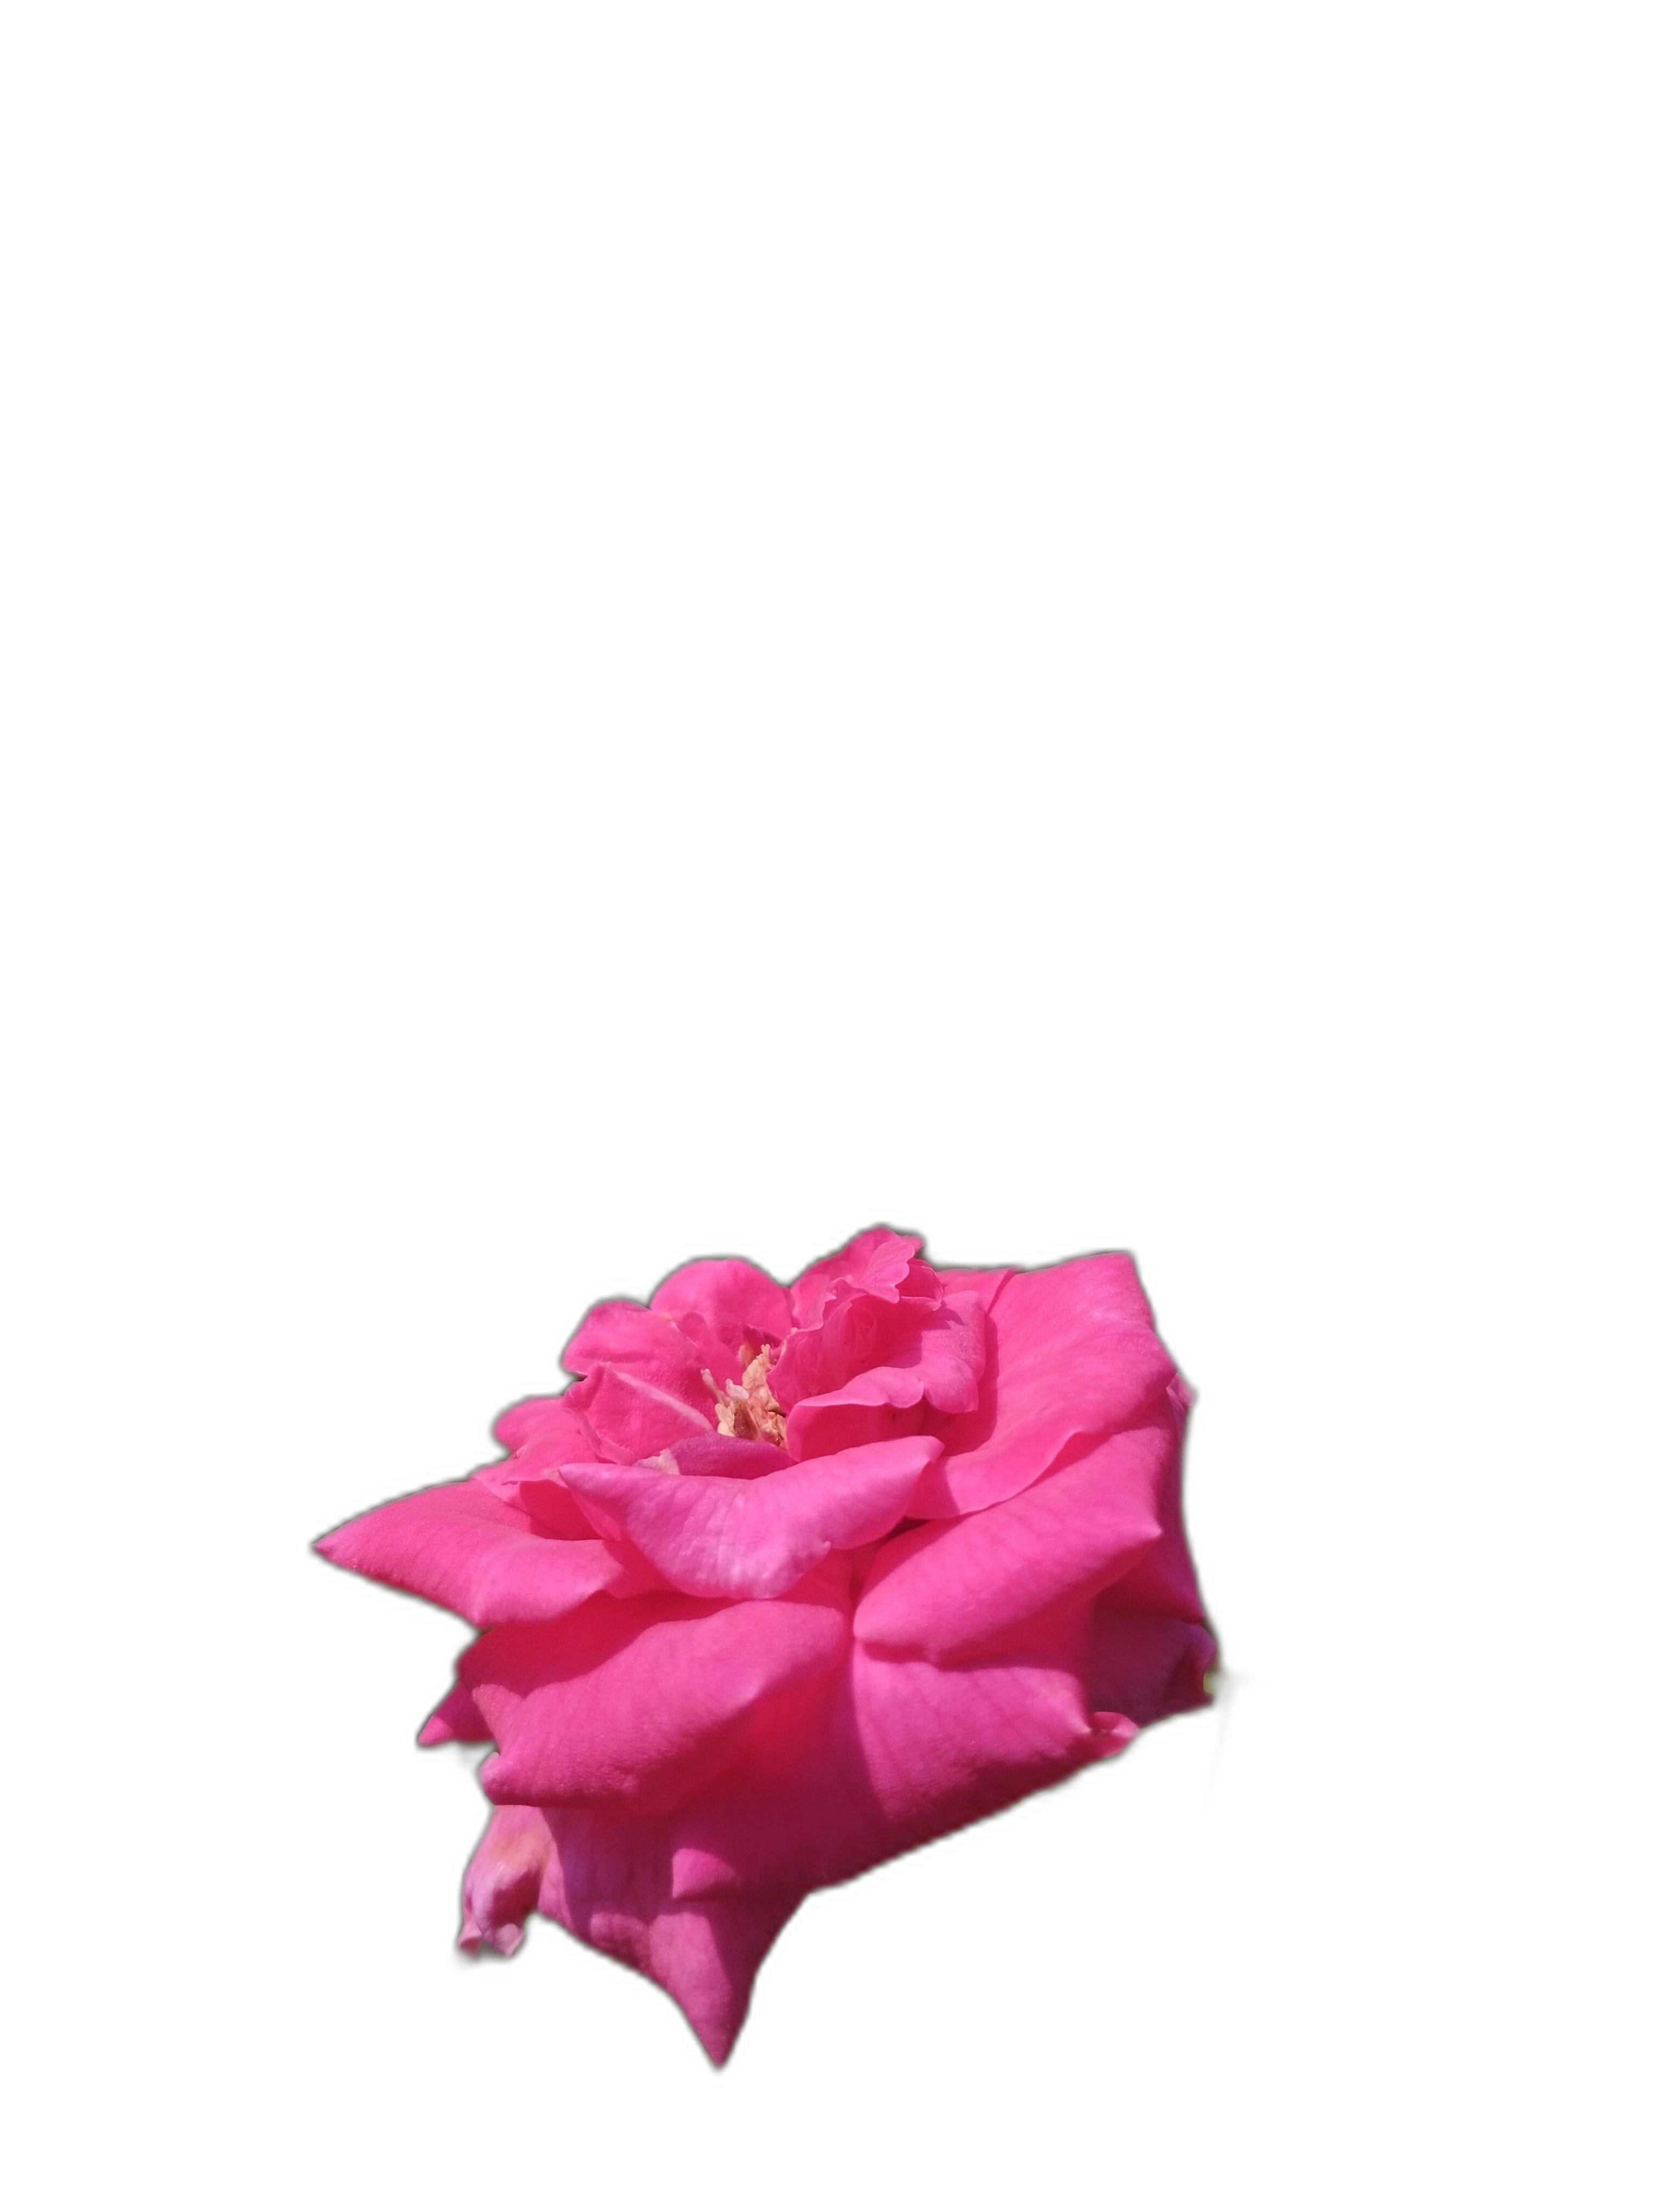
Label: Rose